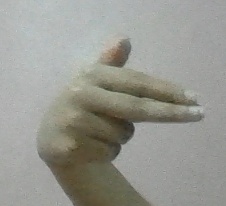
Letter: ghain